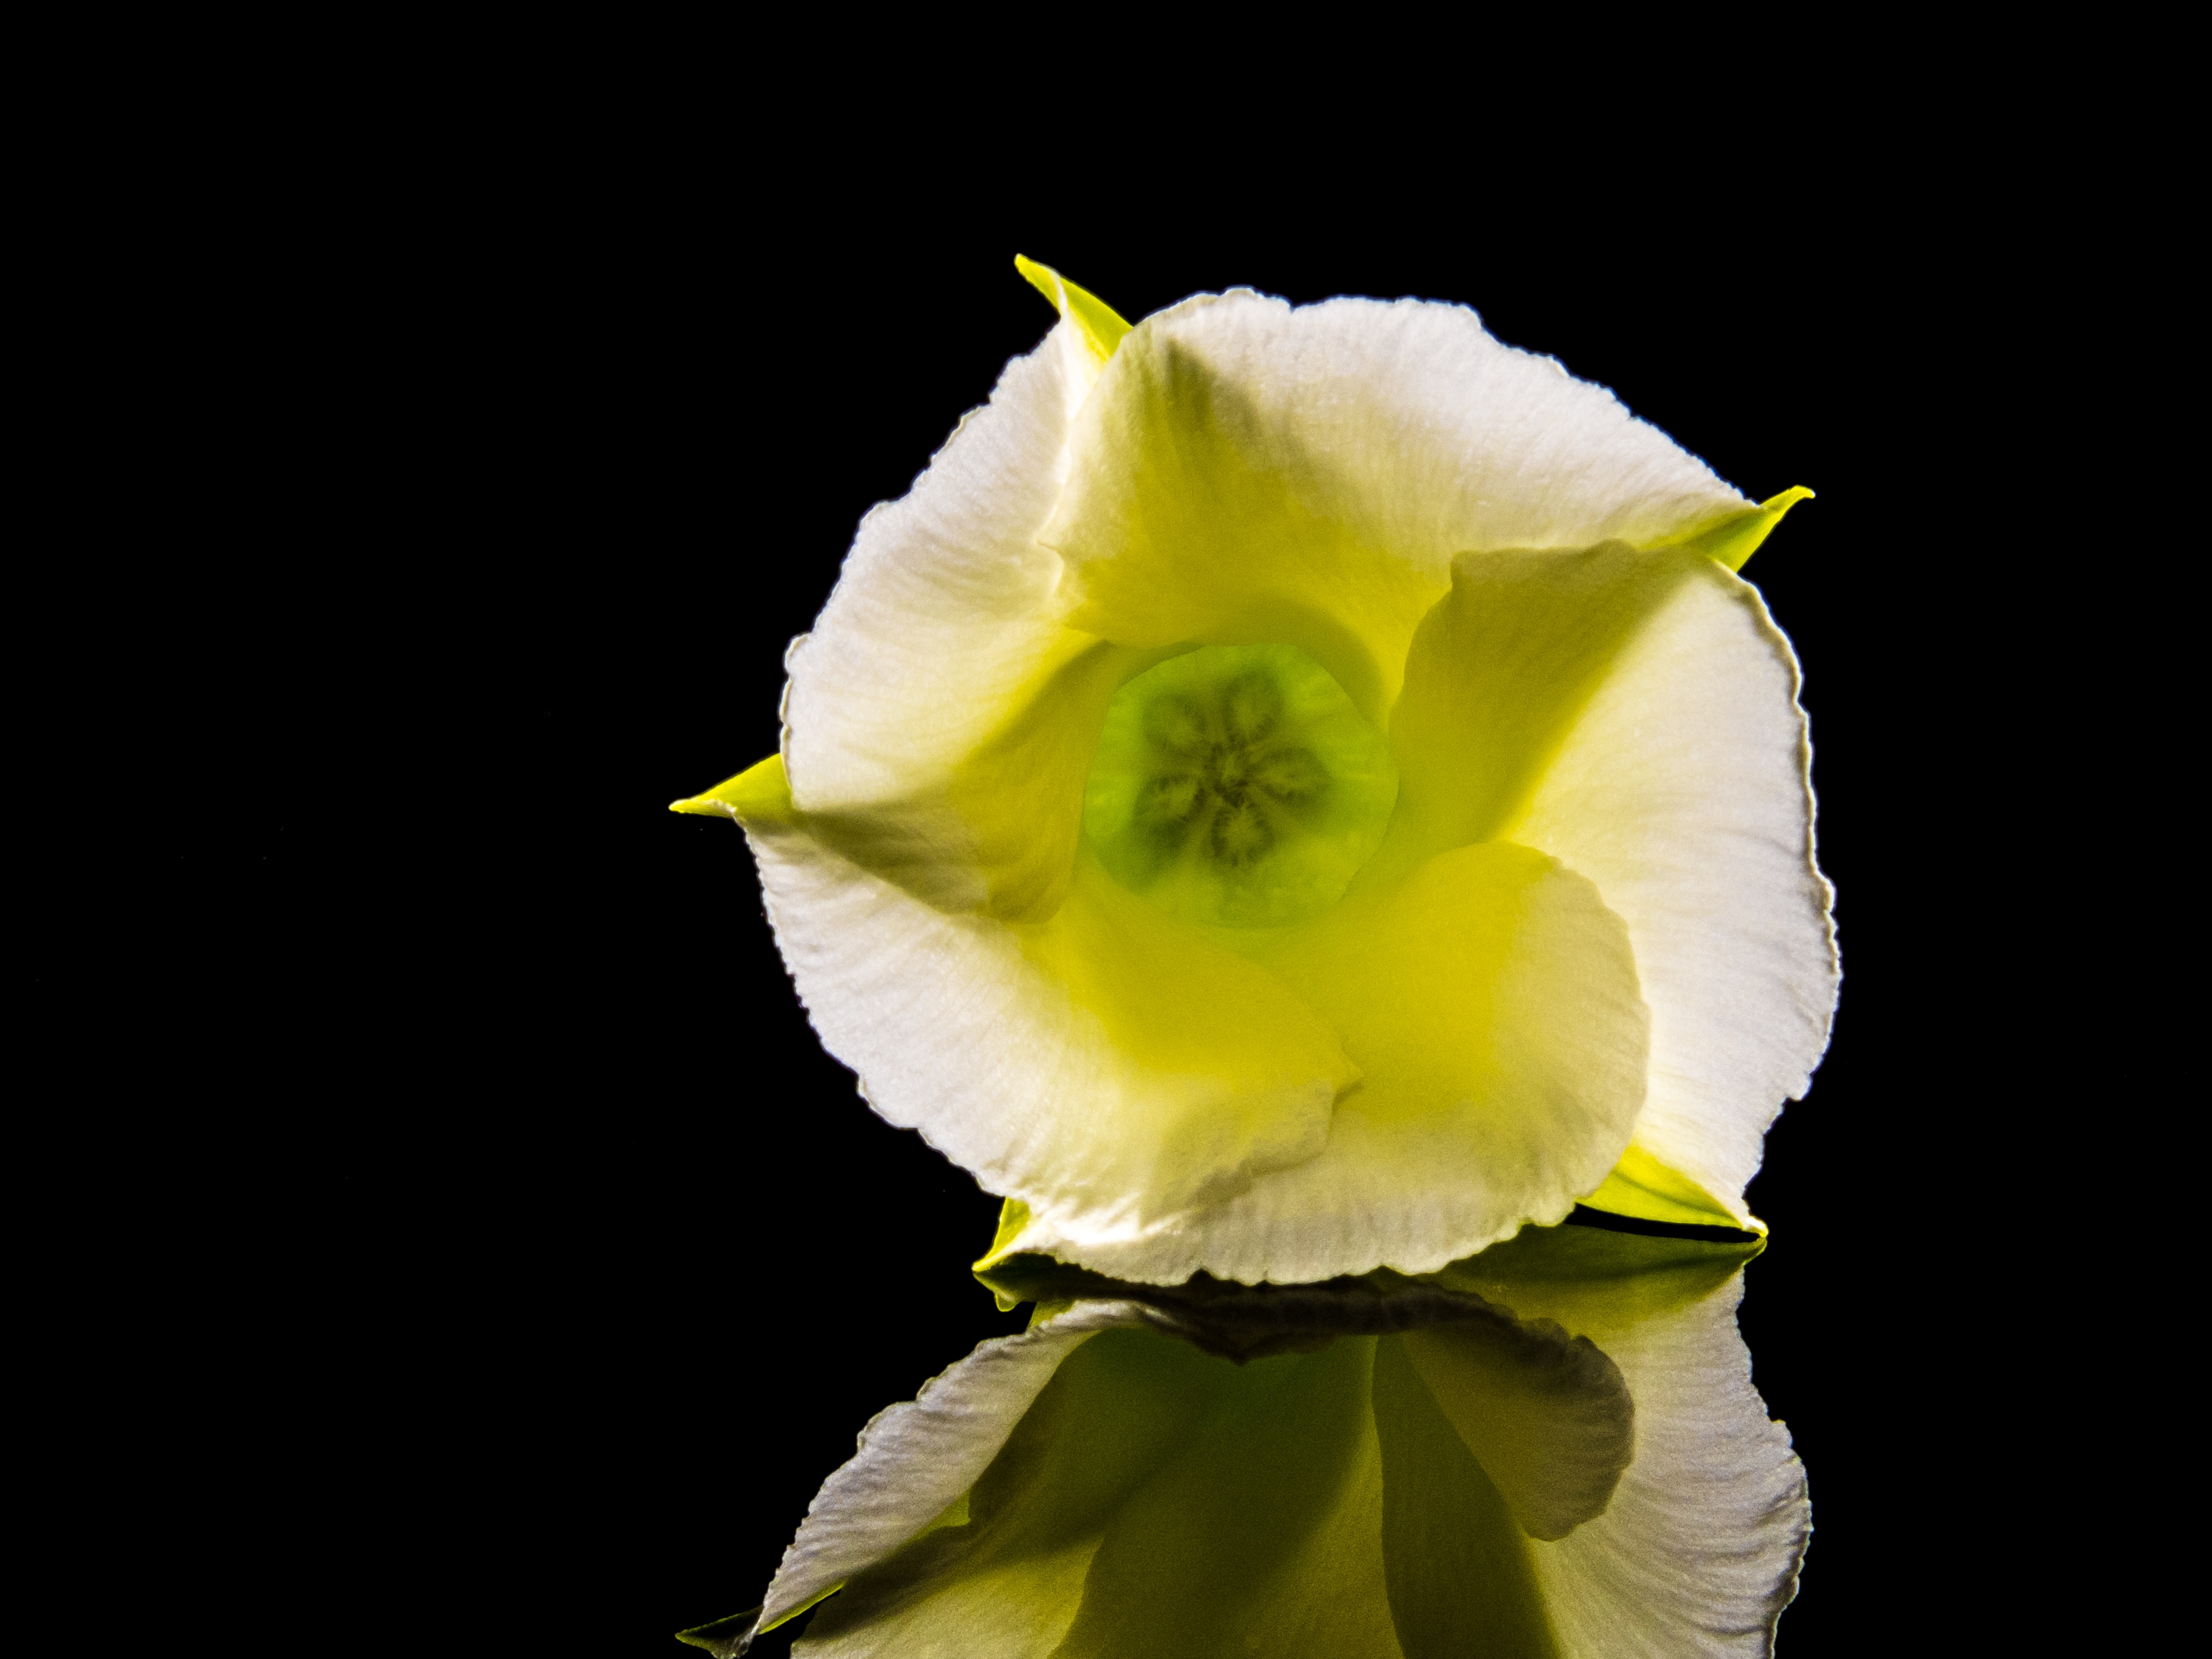
blossom, plant, white, flower, petal, bloom, yellow, close, flora, macro photography, flowering plant, plant stem, land plant